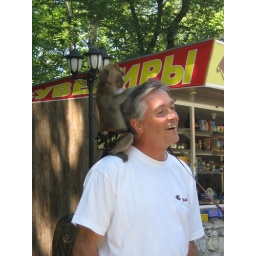
Bob (from Summit) and one of the many creepy monkeys wearing clothes that were all the rage in Sochi.